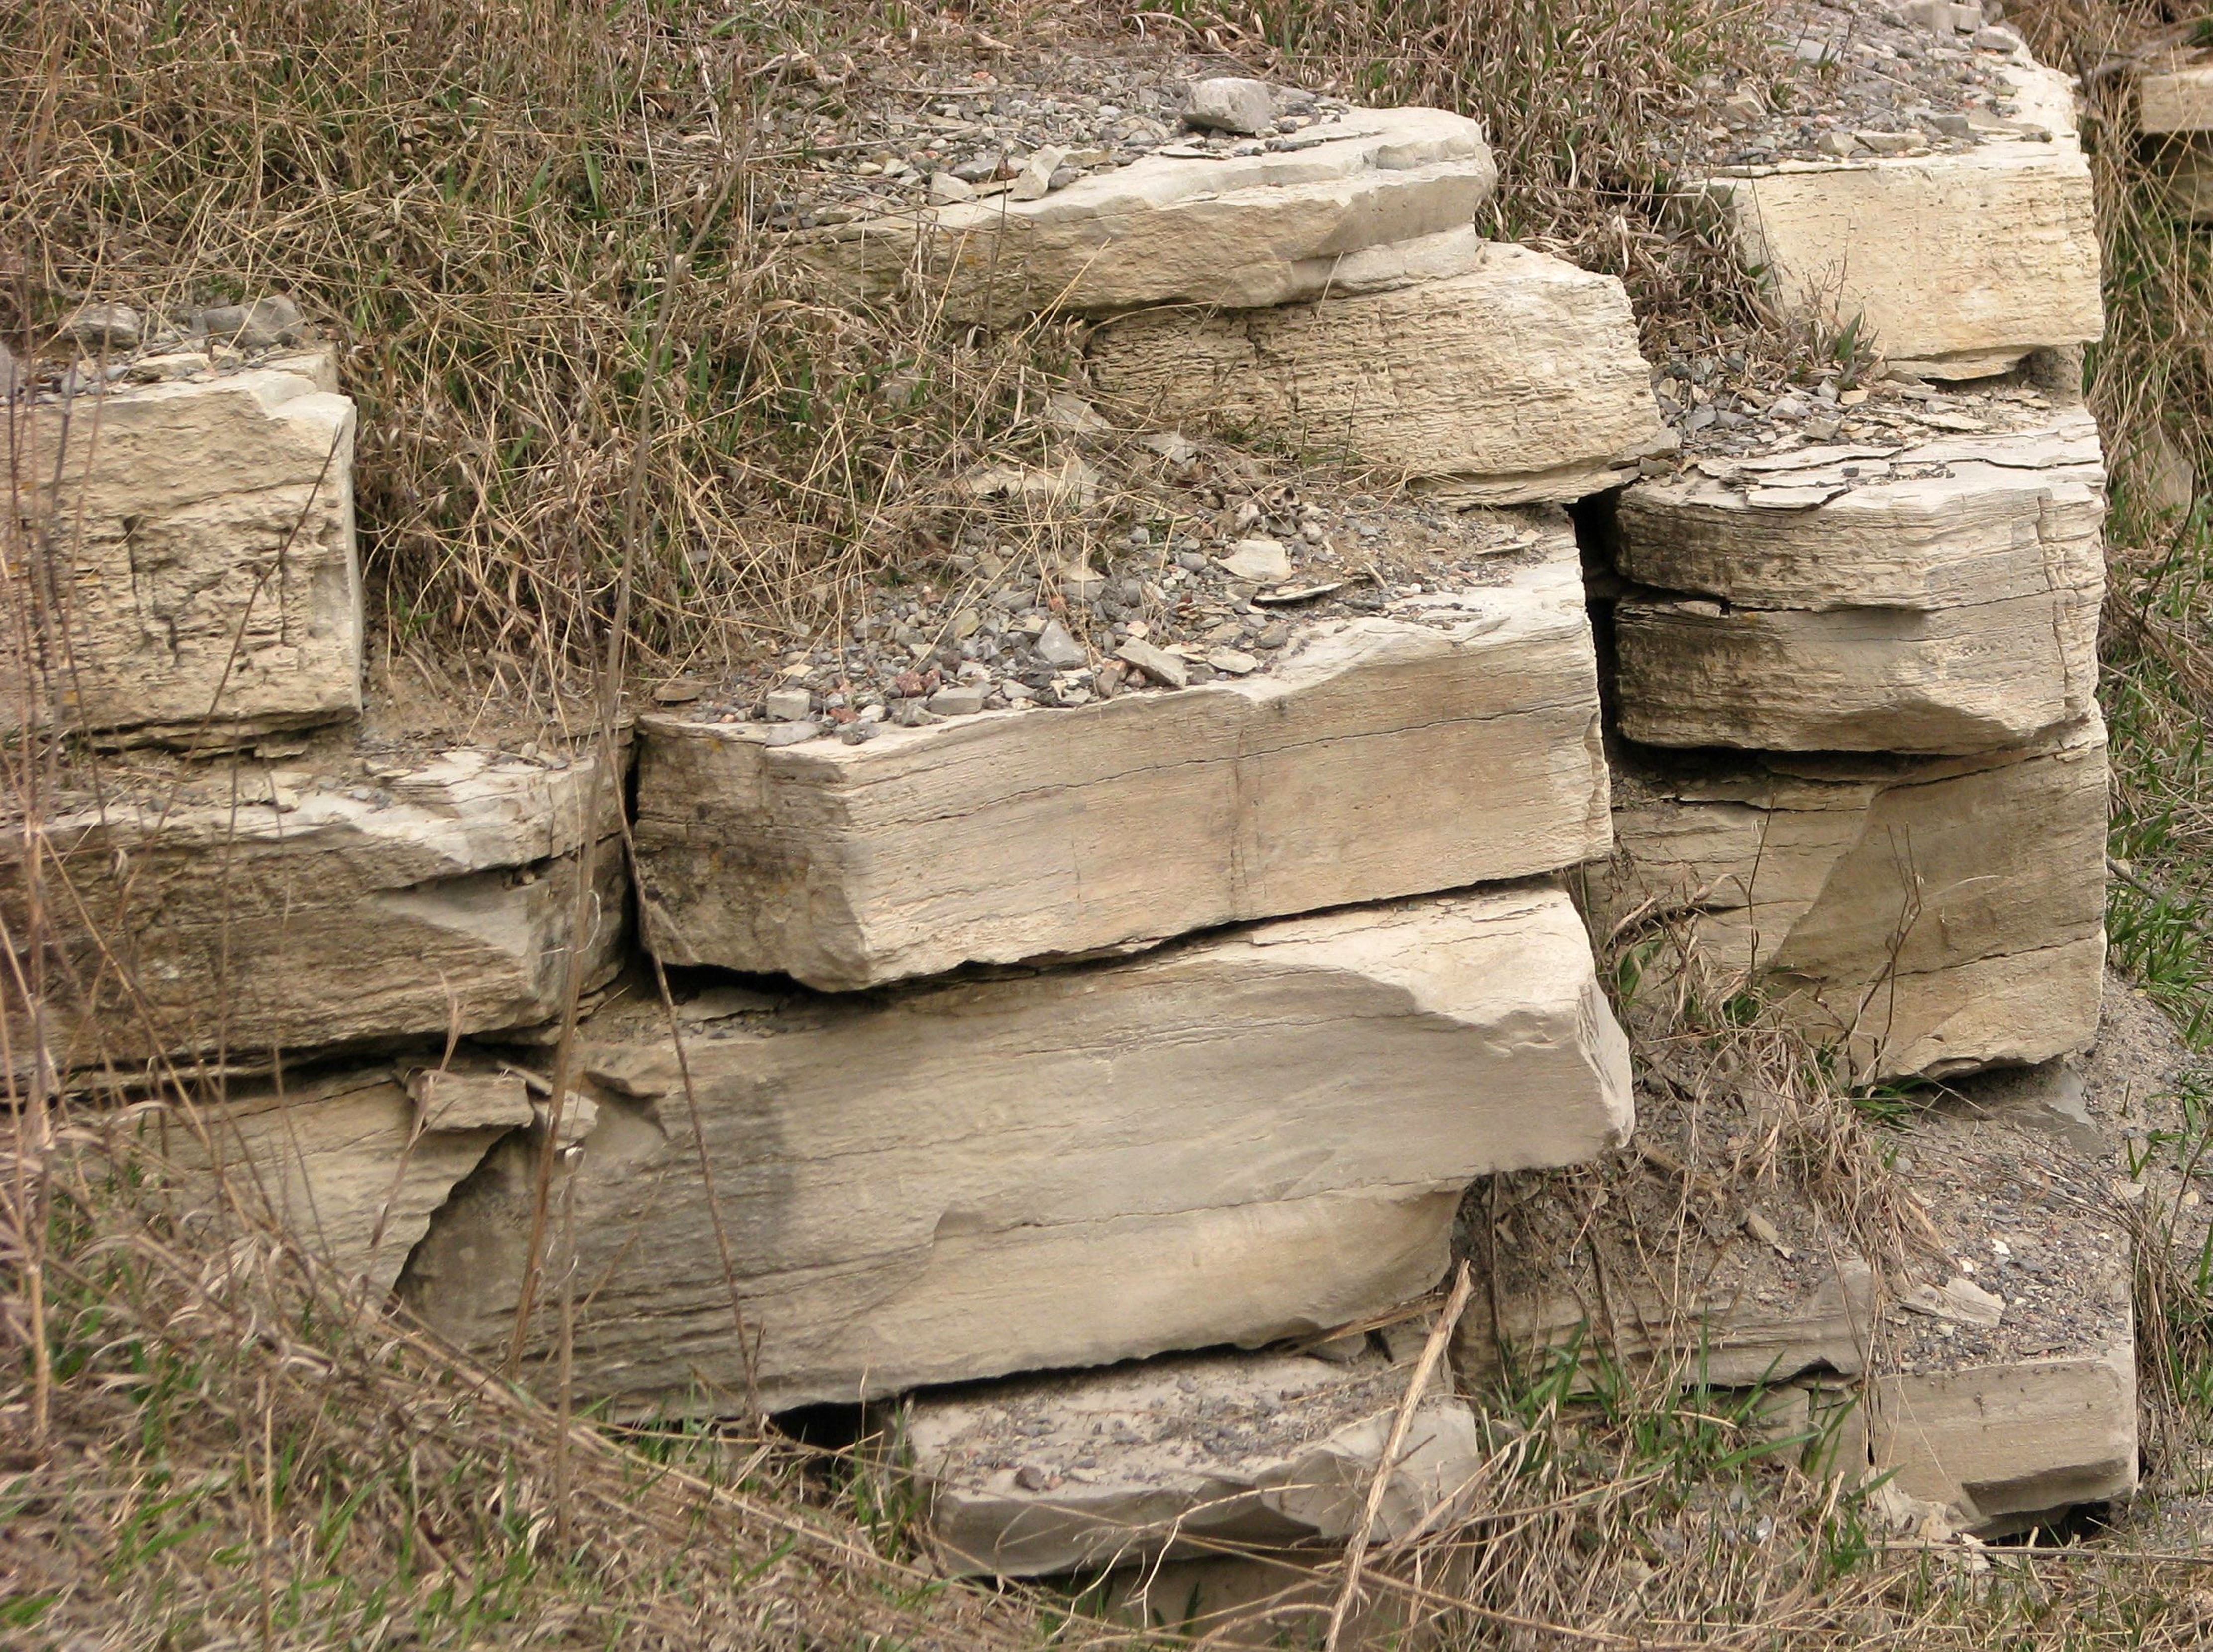
tree, rock, wood, wall, stone wall, material, geology, canada, ruins, boulder, limestone, ontario, bedrock, marlbank, ancient history